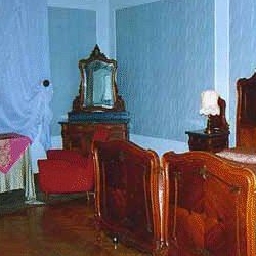
Room type: bedroom